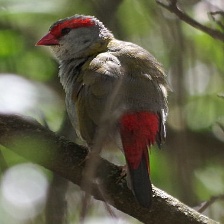
Species: RED BROWED FINCH
Scientific name: NEOCHMIA TEMPORALIS
ImageNet parent category: house_finch